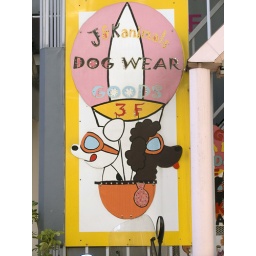
Japan 2007, Tokyo: Walk around Shibuya, sign on a shop for dog wear